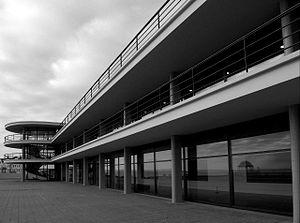
Erich Mendelsohn est un architecte allemand, connu pour ses bâtiments expressionnistes, les premiers du genre, autant que pour avoir développé un fonctionnalisme dynamique dans ses projets de magasins et de cinémas.